Puente Hills Fault

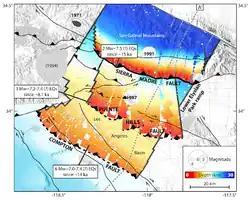
Map showing the location and depth of the Puente Hills Fault, Compton Thrust Fault, and the Sierra Madre Fault Zone

The Los Angeles Basin is situated along the coast of Southern California at the confluence of the Transverse Ranges and the Peninsular Ranges. The basin is under the influence of several strike-slip and blind thrust faults with geodetic studies providing evidence of the northern basin being shortened in the north–south or northeast–southwest directions at a rate of per year. Some of the shortening can be attributed to several known fault systems and two models have been proposed to account for the excess.